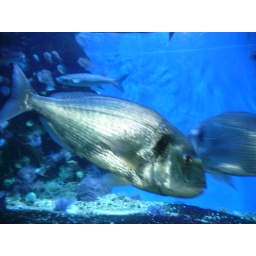
A wall of fish in the aquarium in London Zoo.